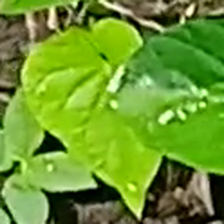
Weed species: Obscure_morning _glory(Ipomoea obscura)